Dana Rohrabacher

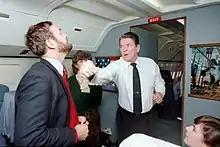
President Ronald Reagan faking a punch to Dana Rohrabacher aboard Air Force One and trip back to California in 1986

While in graduate school and during the early 1970s, Rohrabacher had a side activity as a folk singer. He was also a writer for the "Orange County Register".